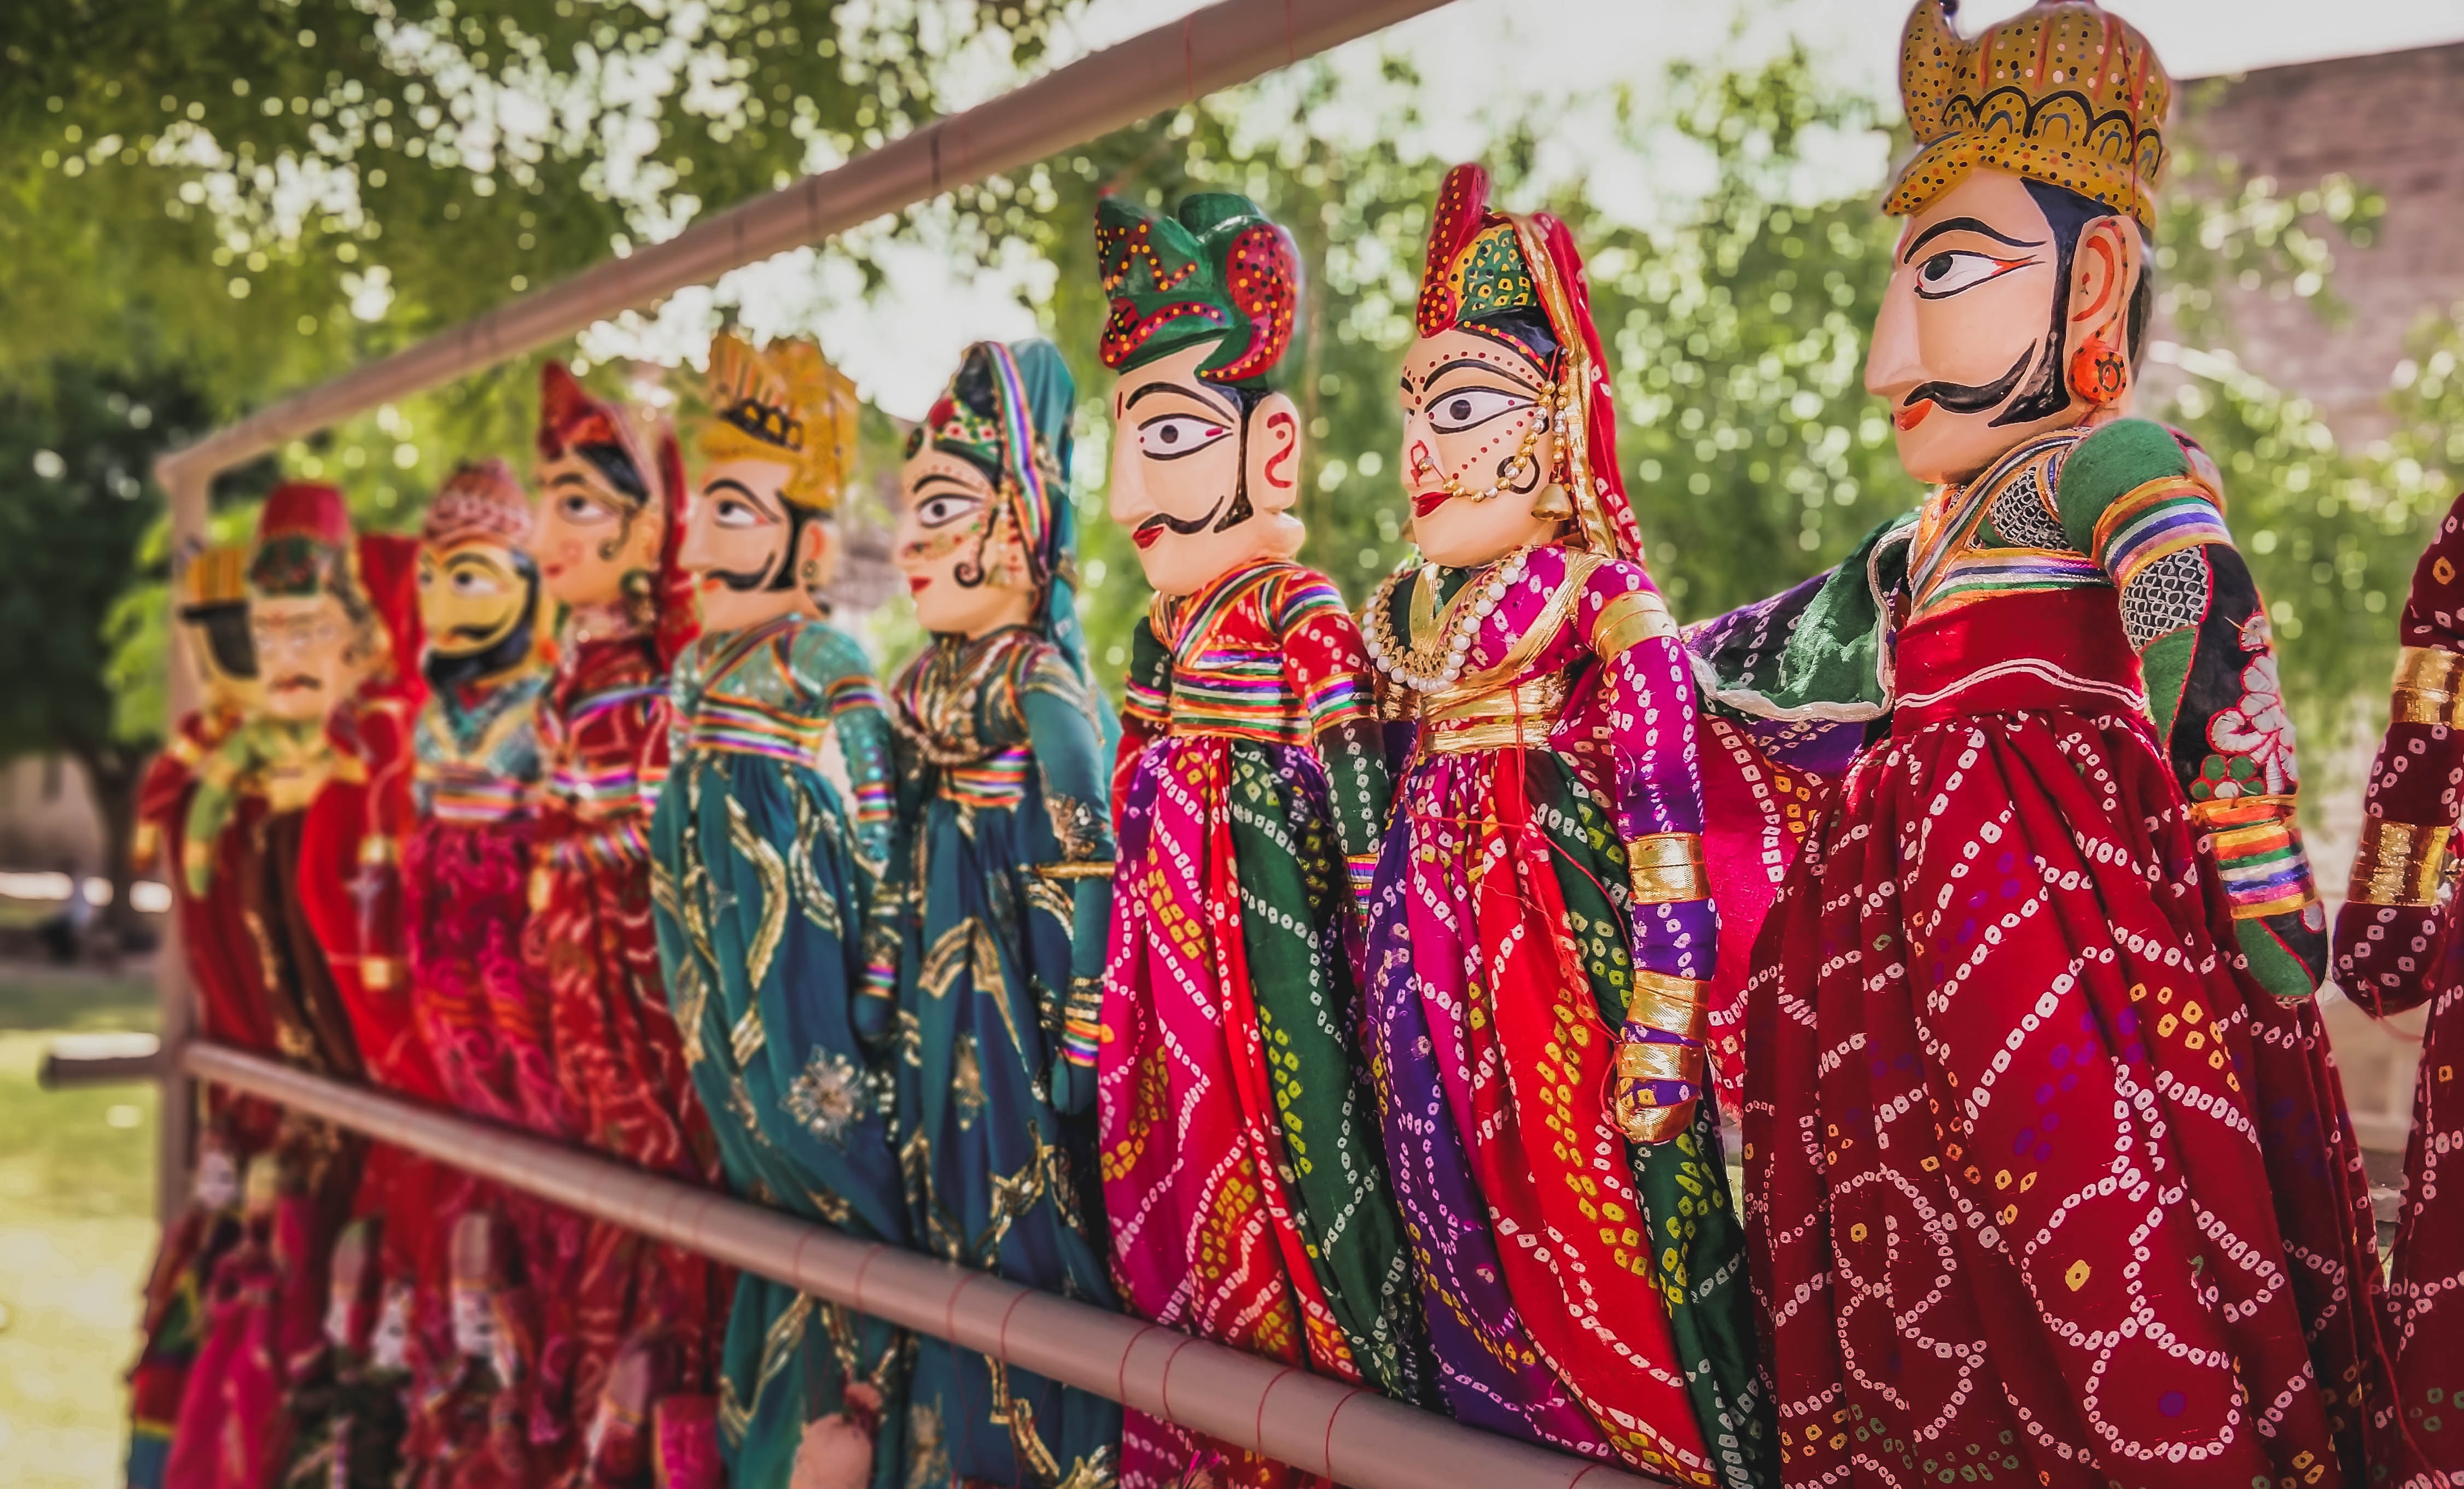
tradition, textile, temple, event, art, magenta